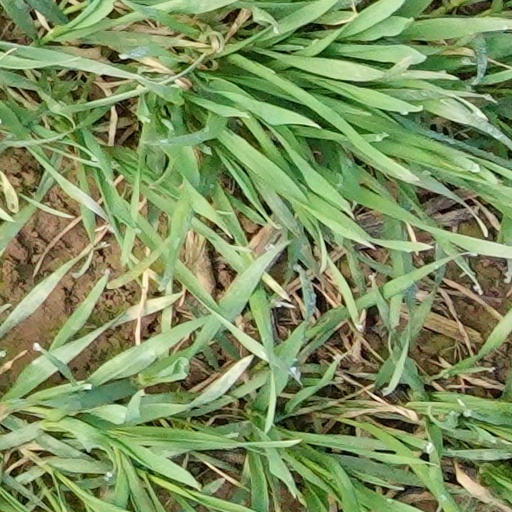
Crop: wheat